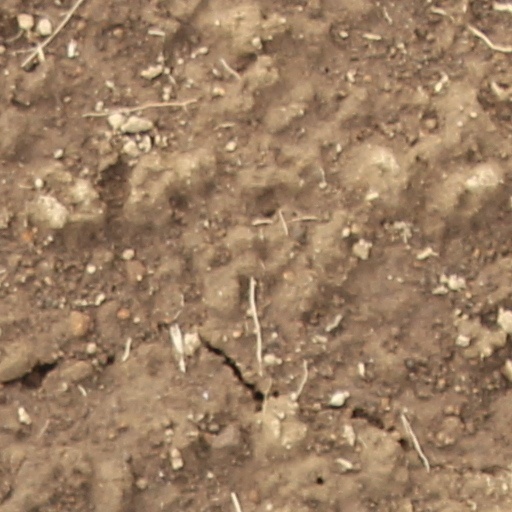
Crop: wheat